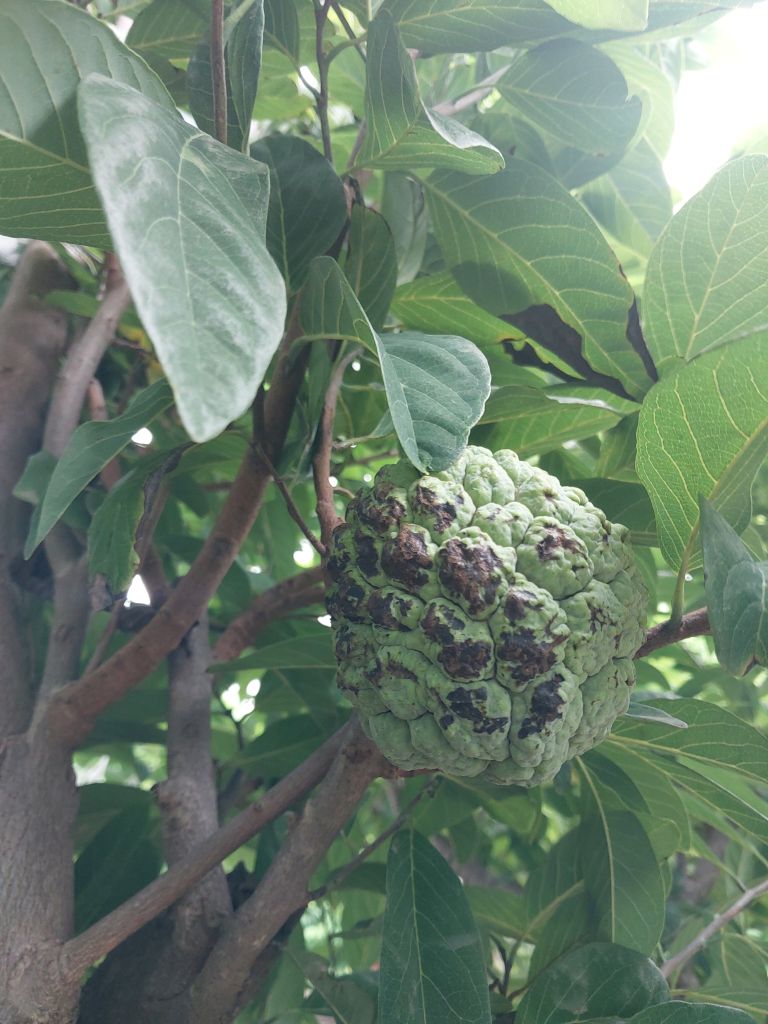
Disease label: Blank Canker